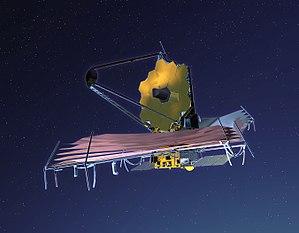
La National Aeronautics and Space Administration, plus connue sous son acronyme NASA, est l'agence gouvernementale responsable de la majeure partie du programme spatial civil des États-Unis. La recherche aéronautique relève également du domaine de la NASA. Depuis sa création le 29 juillet 1958, la NASA joue mondialement un rôle dominant dans le domaine du vol spatial habité, de l'exploration du Système solaire et de la recherche spatiale. Parmi les réalisations les plus marquantes de l'agence figurent les programmes spatiaux habités Apollo, la navette spatiale américaine, la station spatiale internationale, les télescopes spatiaux comme Hubble et Kepler, l'exploration de Mars par les sondes spatiales Viking, MER et Curiosity, ainsi que celle de Jupiter, Saturne et Pluton par les sondes Pioneer, Voyager, Galileo, Cassini-Huygens et New Horizons.
En astronomie, la recherche des exoplanètes fait appel à plusieurs méthodes de détection. La majorité de ces méthodes sont à l'heure actuelle indirectes, puisque la proximité de ces planètes avec leur étoile est si grande que leur lumière est complètement noyée dans celle de l'étoile.
Un spectromètre est un appareil de mesure permettant de décomposer une quantité observée — un faisceau lumineux en spectroscopie, ou bien un mélange de molécules par exemple en spectrométrie de masse — en ses éléments simples qui constituent son spectre. En optique, il s'agit d'obtenir les longueurs d'onde spécifiques constituant le faisceau lumineux tandis que, pour un mélange chimique, il s'agira d'obtenir les masses spécifiques de chacune des molécules. Des spectromètres sont également utilisés en acoustique afin d'analyser la composition d'un signal sonore. De façon générale l'étude des spectres est appelée la spectrométrie.